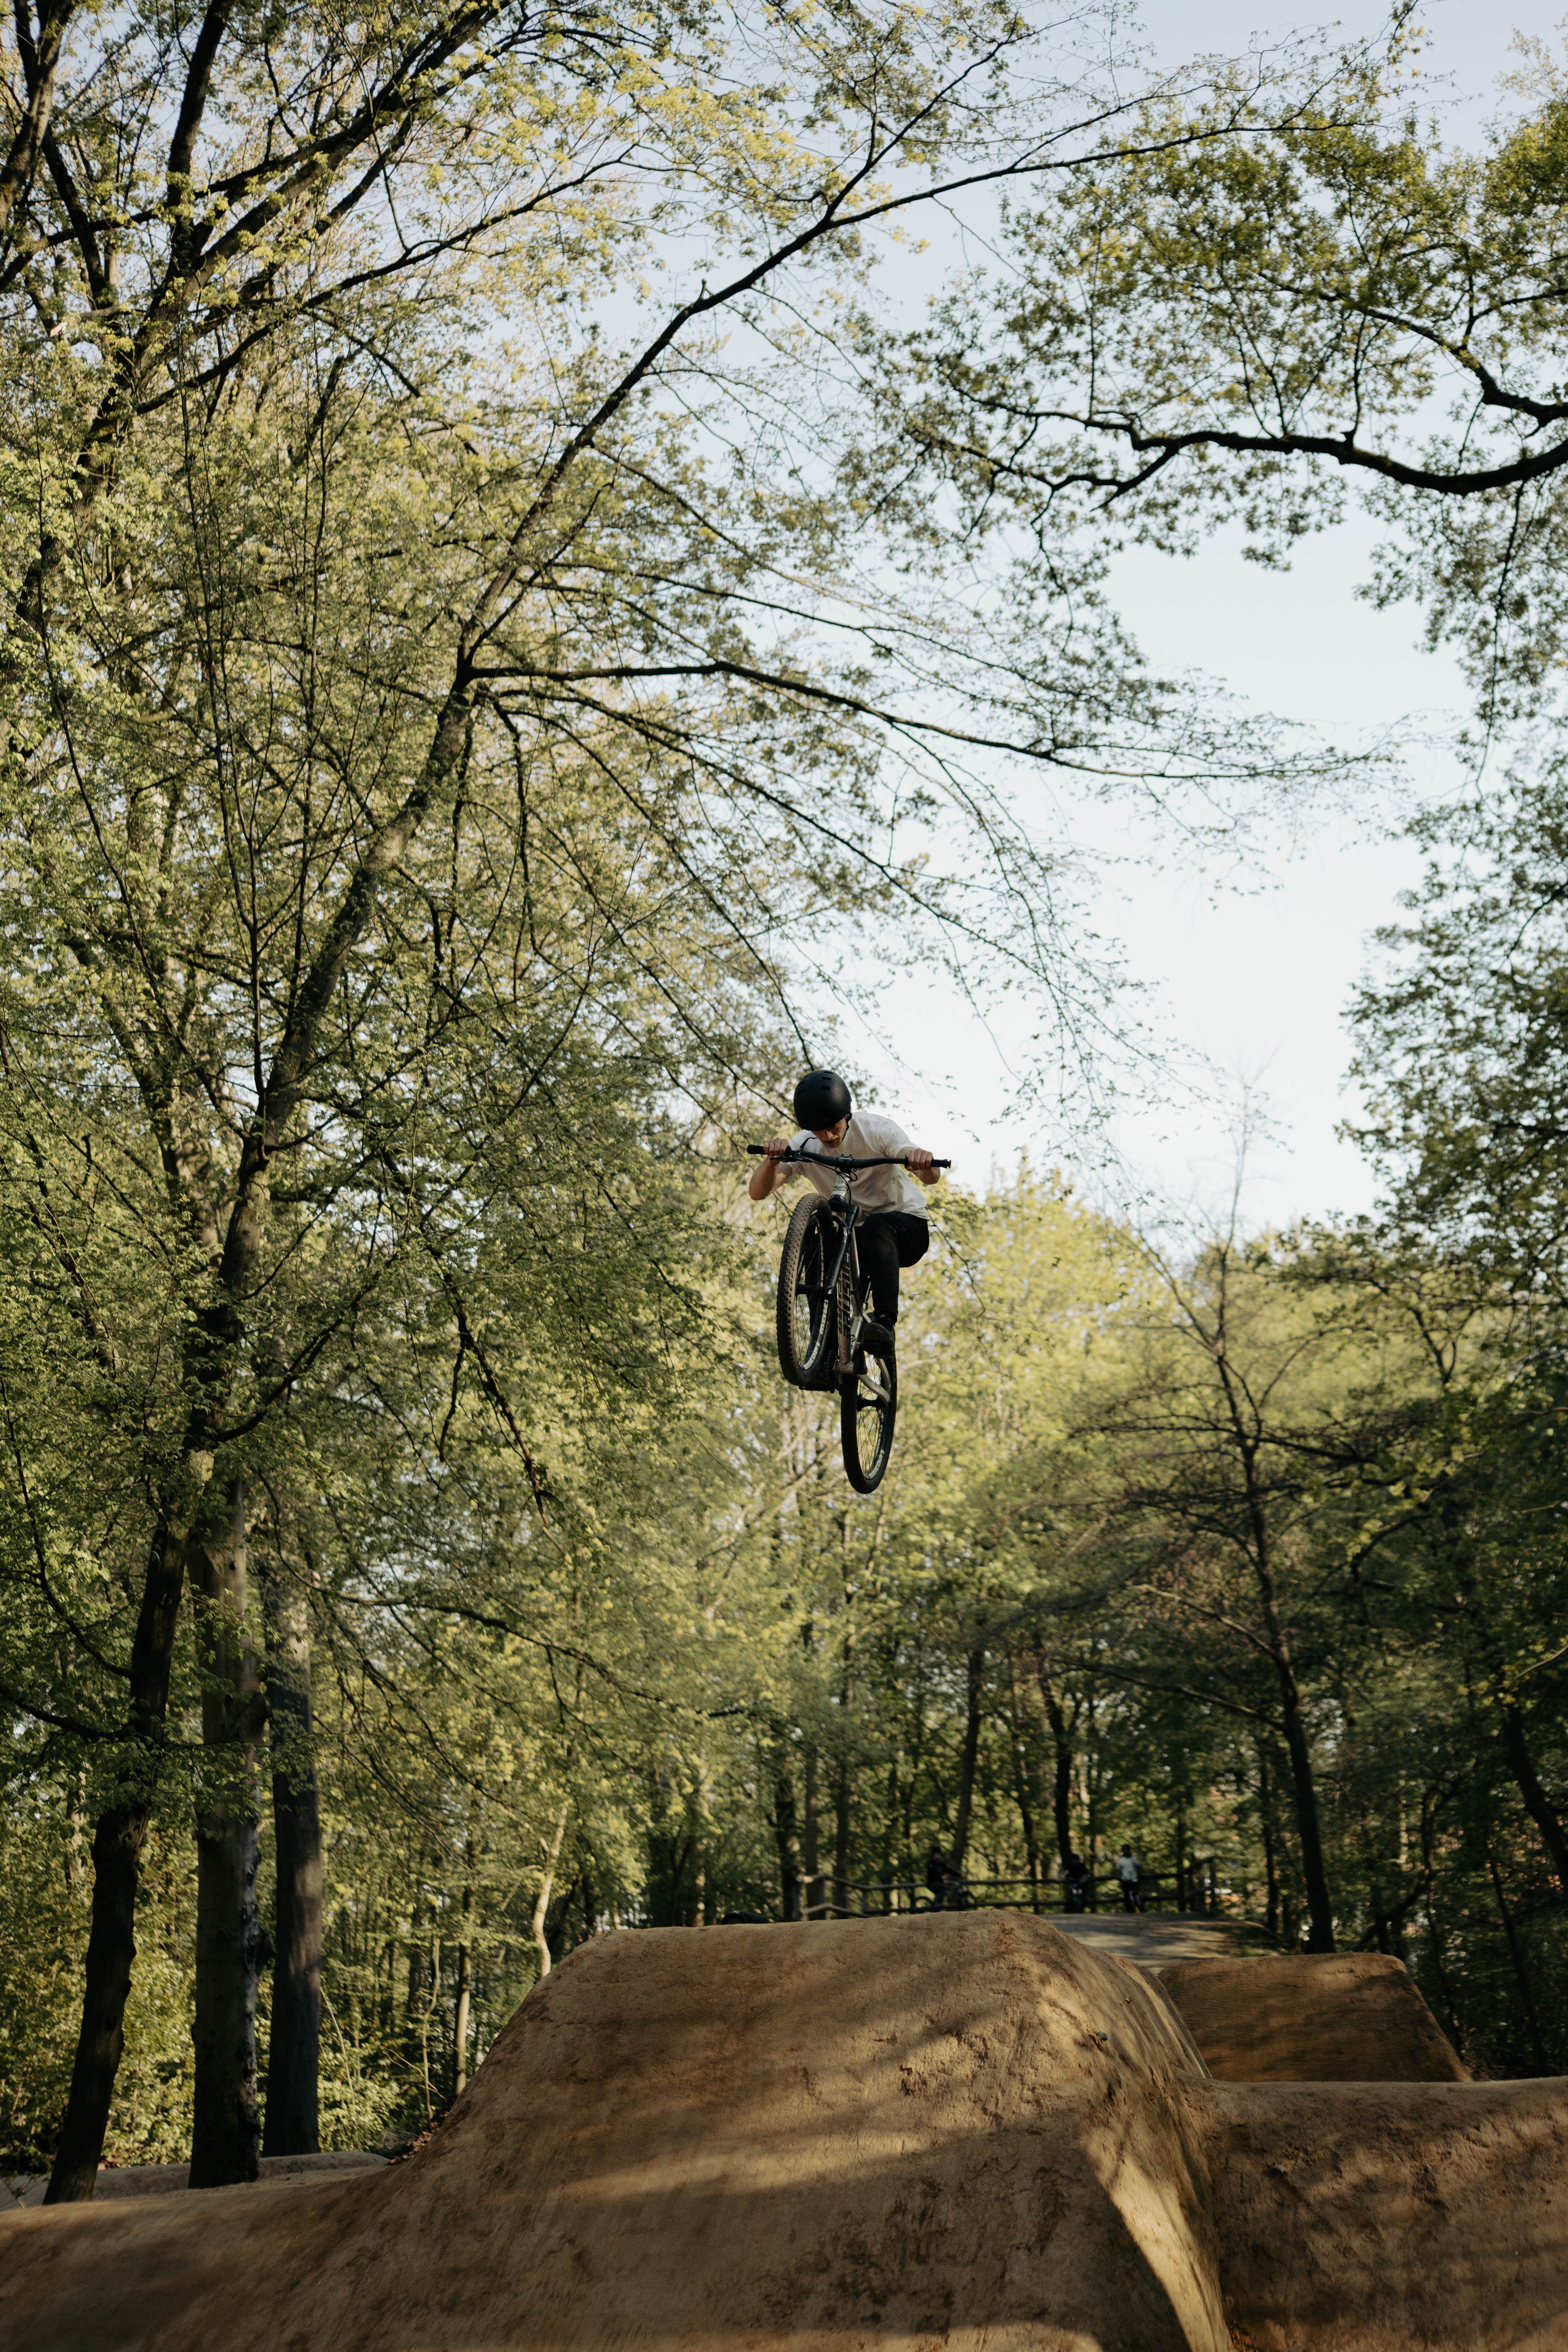
natural, bicycle, wheel, sky, tree, tire, wood, outdoor recreation, trunk, woody plant, twig, cycle sport, recreation, forest, stunt, cycling, woodland, grass, soil, landscape, bicycle wheel, deciduous, sports, stunt performer, extreme sport, leisure, temperate broadleaf and mixed forest, jungle, street light, trail, adventure, dirt road, mountain biking, sports equipment, mountain bike, Dirt jumping, Northern hardwood forest, old growth forest, rock, bmx racing, autumn, bicycle motocross